Kolkata

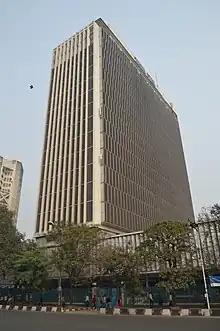
Tata Steel building in Kolkata CBD

Spread roughly meridionally along the east bank of the Hooghly River, Kolkata sits within the lower Ganges Delta of eastern India approximately 75 km (47 mi) west of the international border with Bangladesh; the city's elevation is . Much of the city was originally a wetland that was reclaimed over the decades to accommodate a burgeoning population. The remaining undeveloped areas, known as the East Kolkata Wetlands, were designated a "wetland of international importance" by the Ramsar Convention (1975). As with most of the Indo-Gangetic Plain, the soil and water are predominantly alluvial in origin. Kolkata is located over the "Bengal basin", a pericratonic tertiary basin.